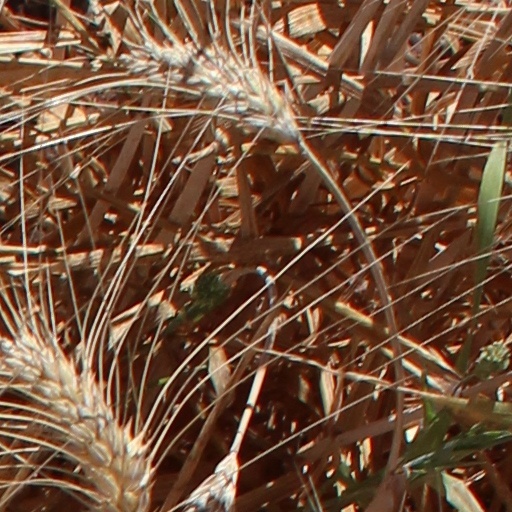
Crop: wheat